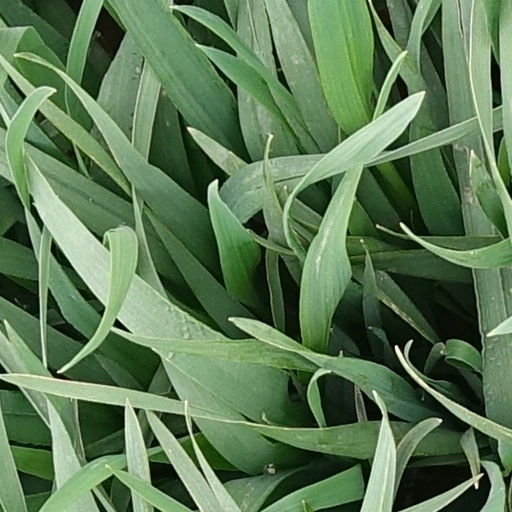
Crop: wheat